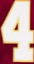
Number: 4